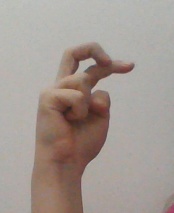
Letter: zay